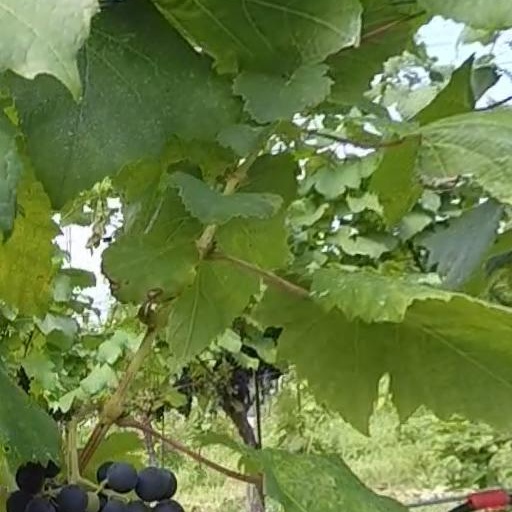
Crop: grape